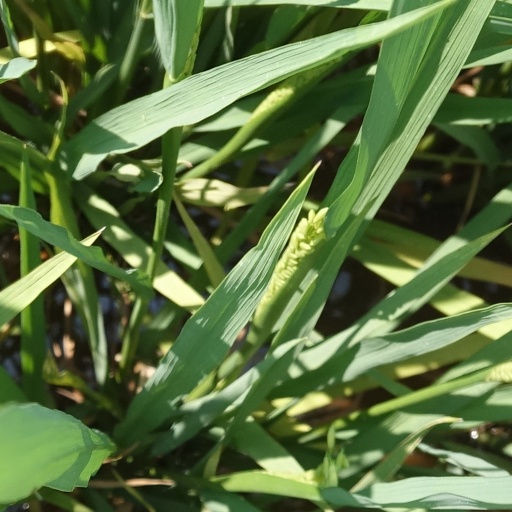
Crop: rice